Kreuzberg (Tempelhofer Berge)

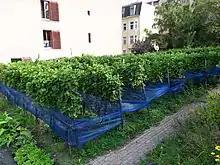
The municipal vineyard on Methfesselstraße 10 with the firewall of No. 8.

On 27 September 1921 the borough assembly of the VIth borough of Berlin, established on 1 October 1920 and provisionally named "Hallesches Tor", decided to rename the borough after the hill into Kreuzberg. In 1926 the Kreuzberg underground station opened for traffic, renamed into Flughafen (i.e. airport) in 1937 (Platz der Luftbrücke since 1975).